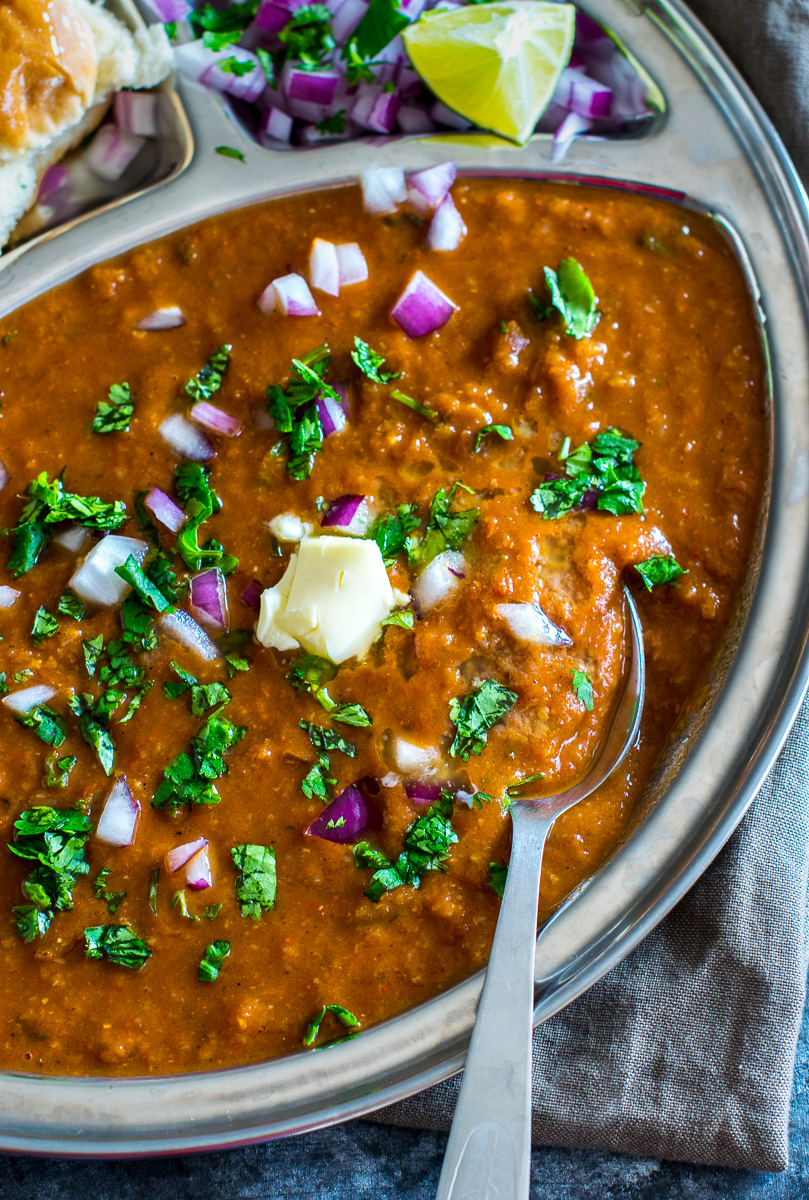
Dish: pav_bhaji